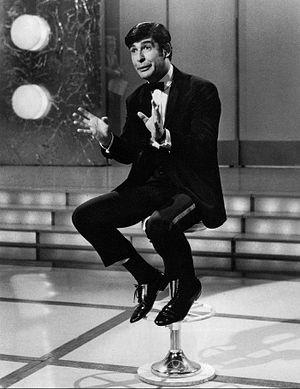
David Tynan O'Mahoney plus connu sous son nom d'artiste Dave Allen, était un acteur irlandais.